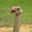
Label: bird